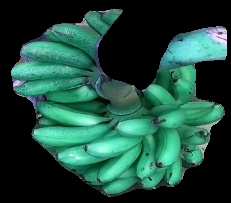
Variety: rasbale
Grade: grade1